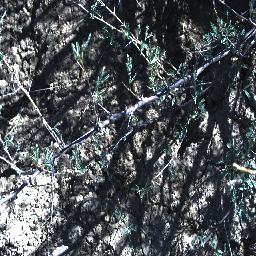
Label: prickly_acacia